COVID-19 drug repurposing research

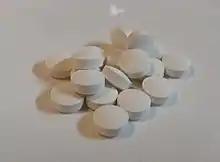
Oral vitamin D tablets

During the COVID-19 pandemic, there has been interest in vitaminD status and supplements, given the significant overlap in the risk factors for severe COVID-19 and vitaminD deficiency. These include obesity, older age, and Black or Asian ethnic origin, and it is notable that vitaminD deficiency is particularly common within these groups.